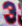
Number: 3